Thamesmead

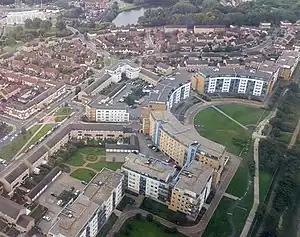
Aerial view Thamesmead West, 2017

Thamesmead West contains Gallions Ecopark a pioneering small social/affordable housing development with homes built to high energy efficiency and environmental standards. The estate also includes a small lake and a number of man-made landmarks created from recycled excavated material that serve as viewing platforms. The biggest of these is high Gallions Hill with a spiral path leading to the summit.